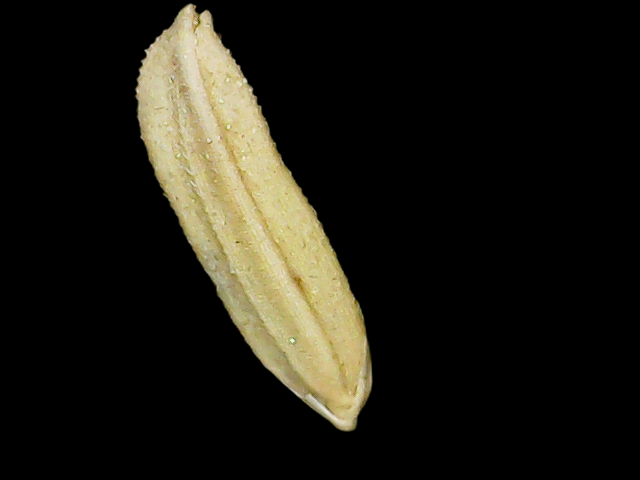
Rice variety: Binadhan16